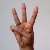
The image shows a hand gesture representing the letter 'W' in Indian Sign Language.